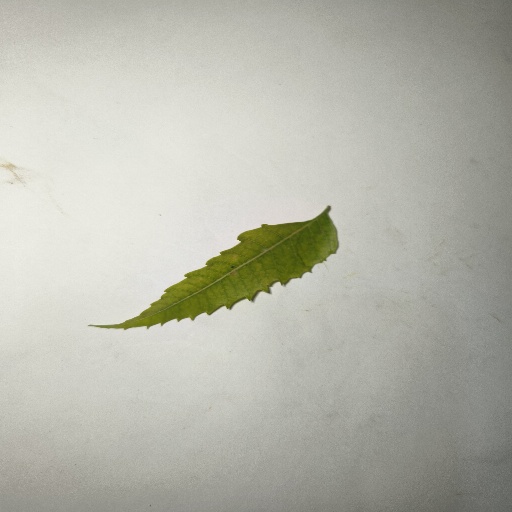
Species: Neem
Leaf condition: Yellow Leaf